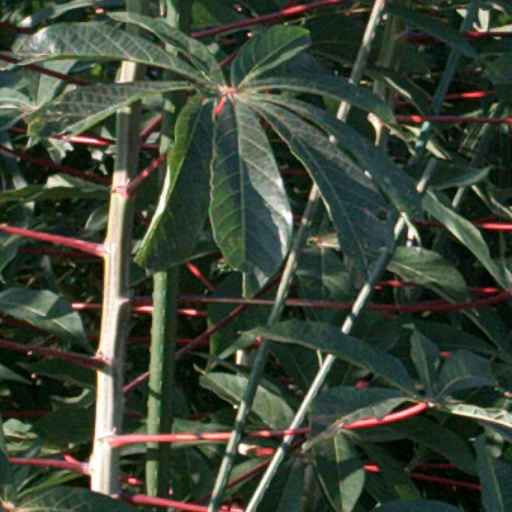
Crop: cassava